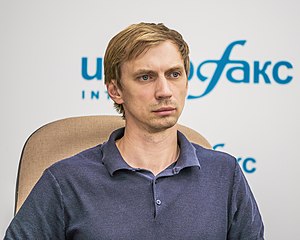
Andrej Silnov
Andrej Silnov er en russisk atletikudøver, der med et spring på 2.36 meter vandt guld i højdespring ved OL i Beijing 2008. Han vandt også guld ved EM i Göteborg i 2006.